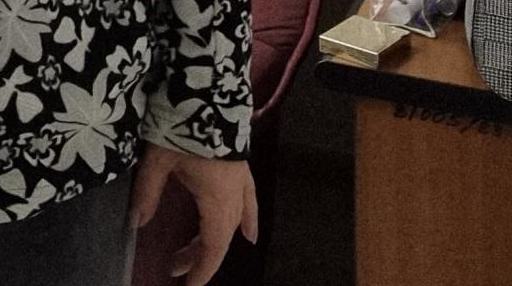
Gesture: no_gesture